Genting Grand Hotel

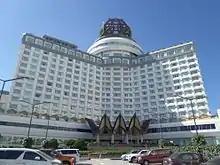
Genting Grand hotel building

Genting Grand is a Y-shaped building hotel in Resorts World Genting, Pahang, Malaysia. It is one of the seven accommodations in the integrated hill resort and shares the building with the Resort Hotel. The hotel is notable with its trademark Genting logo on top of the building.